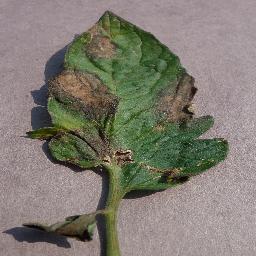
Label: Tomato___Late_blight